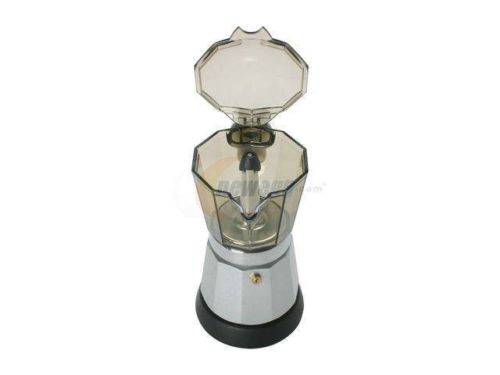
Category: coffee maker